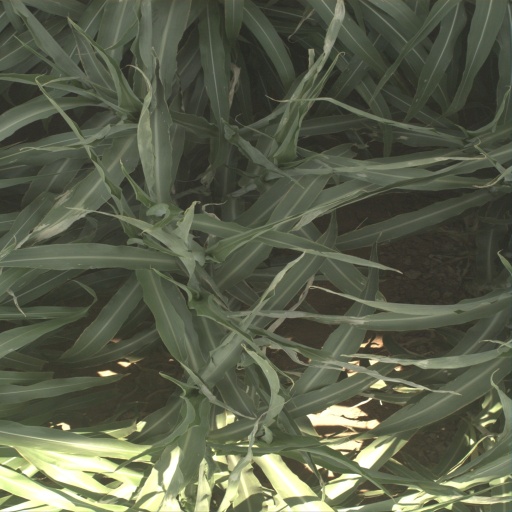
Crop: sorghum